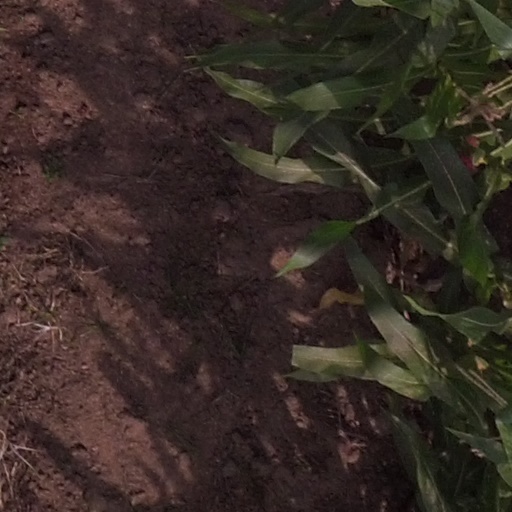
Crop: maize; corn